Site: saxony
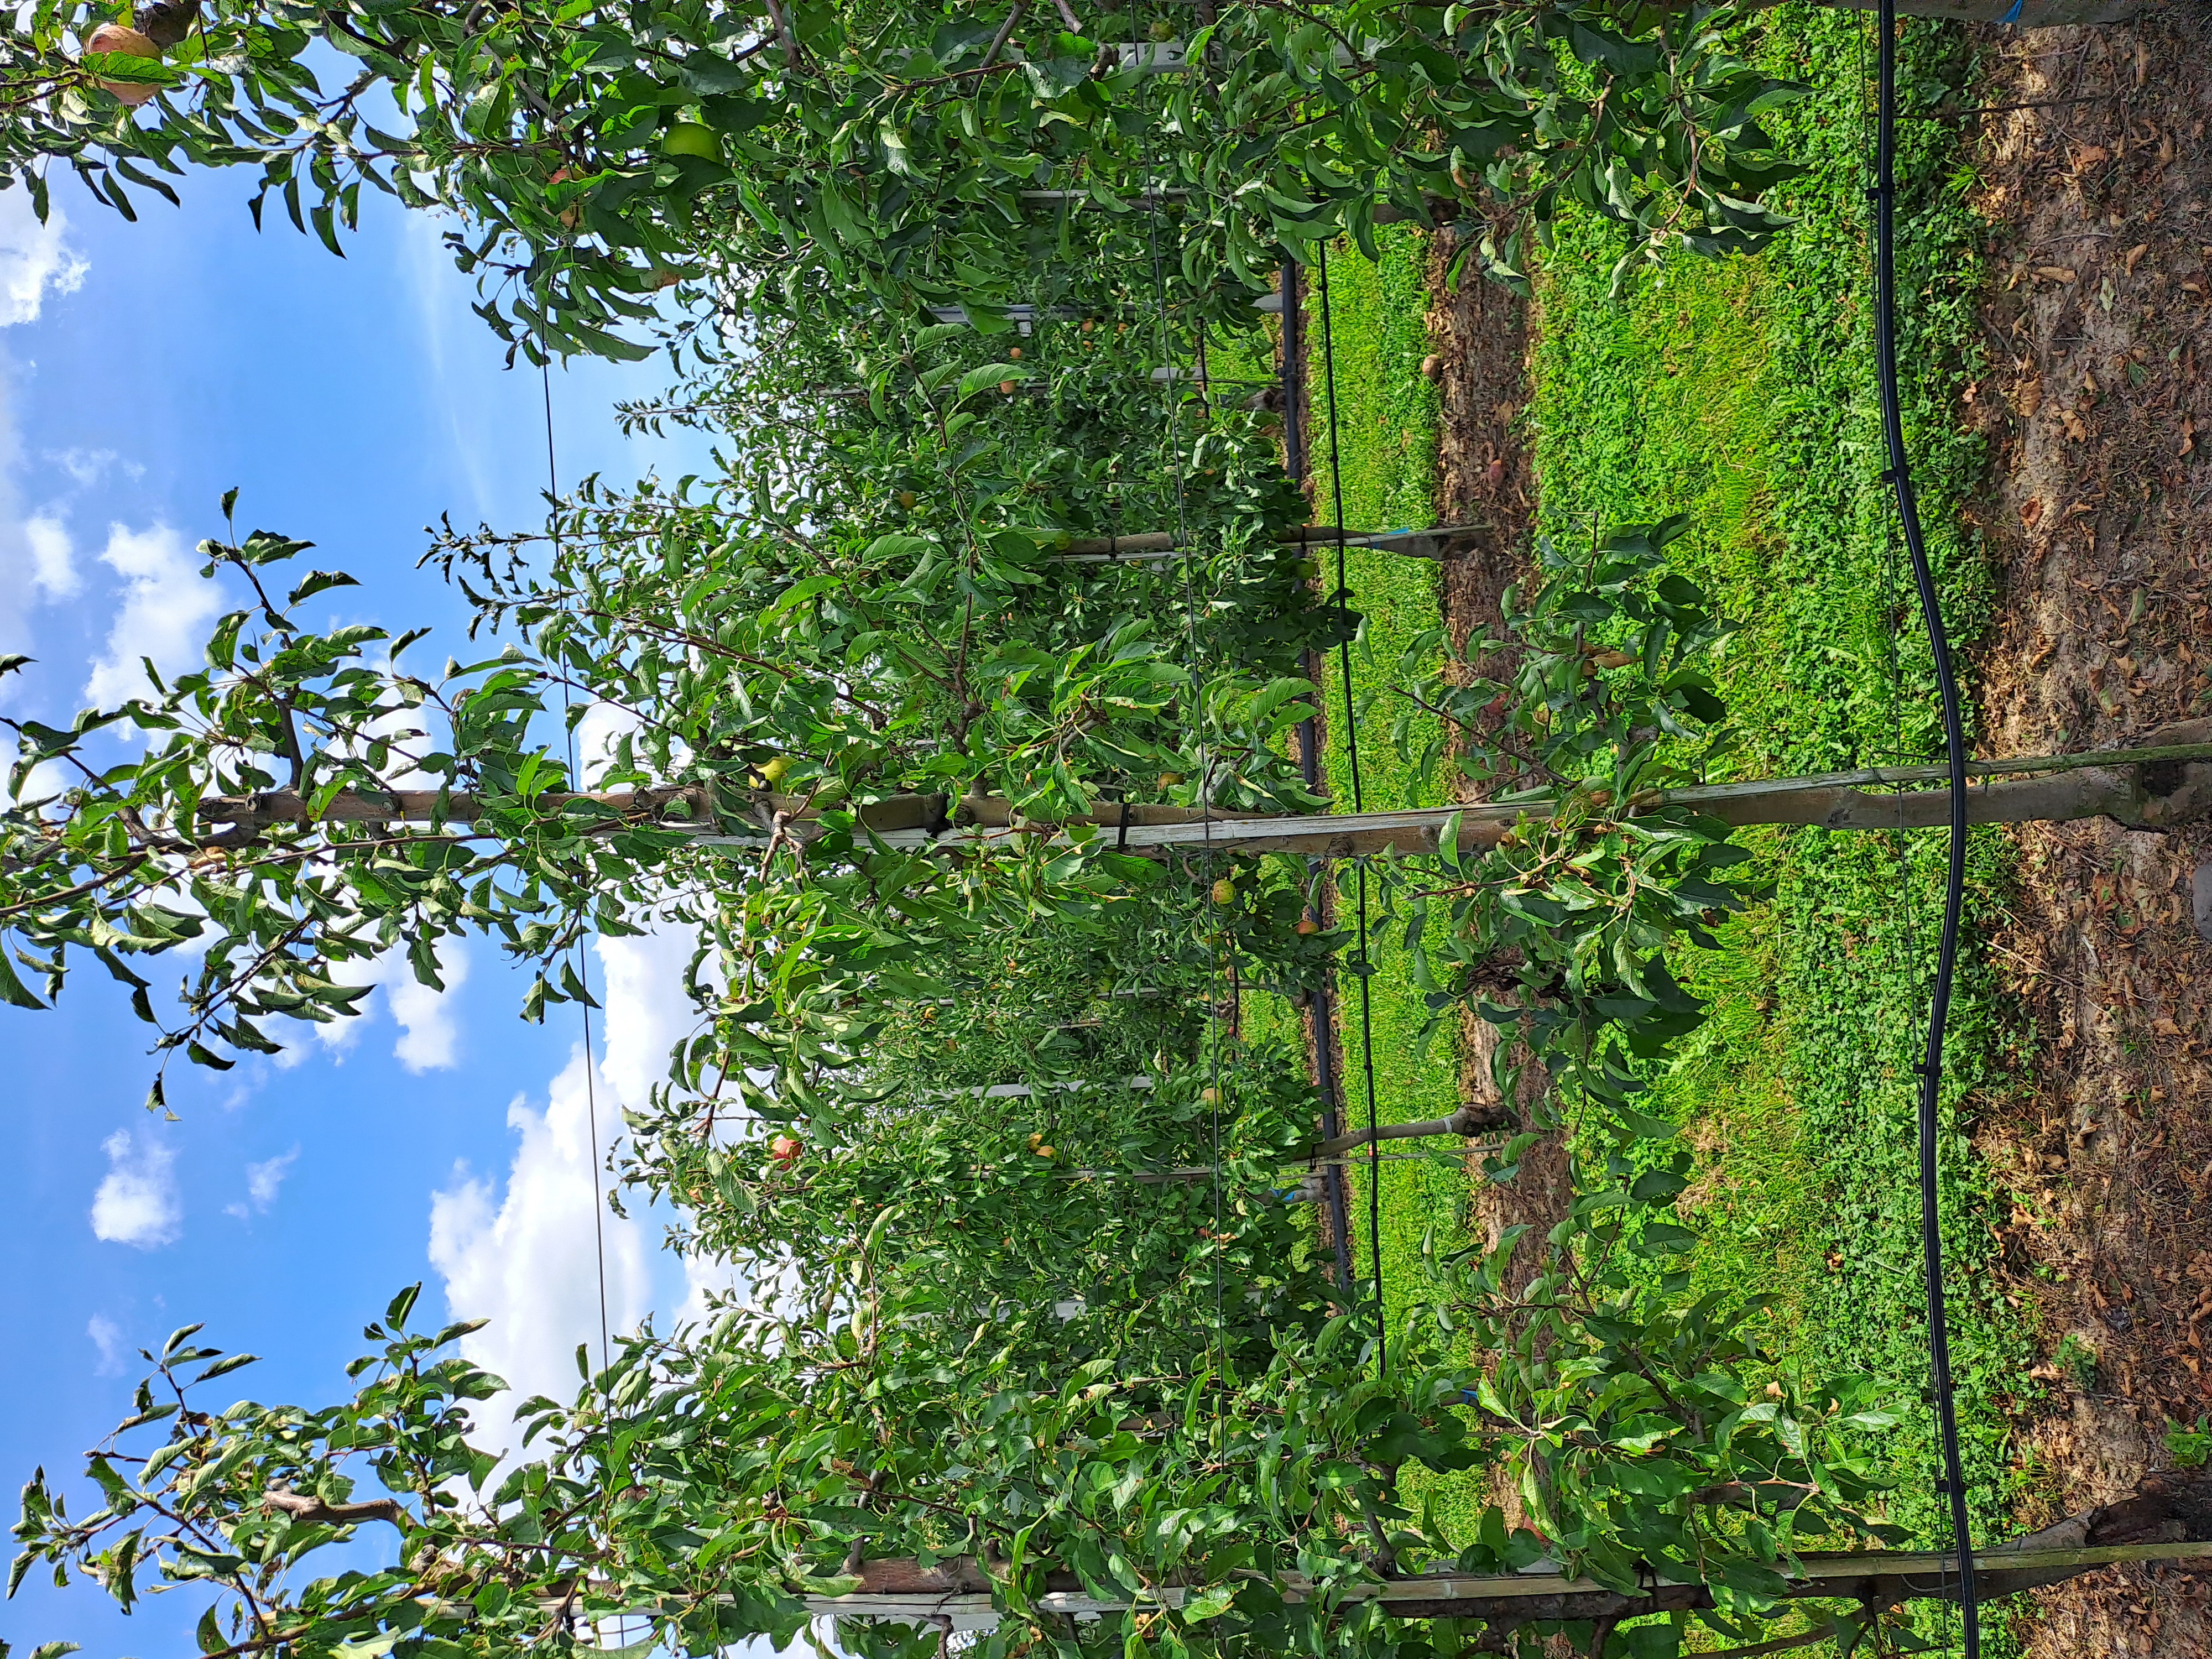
Growth stage (BBCH 85): Maturity of fruit and seed